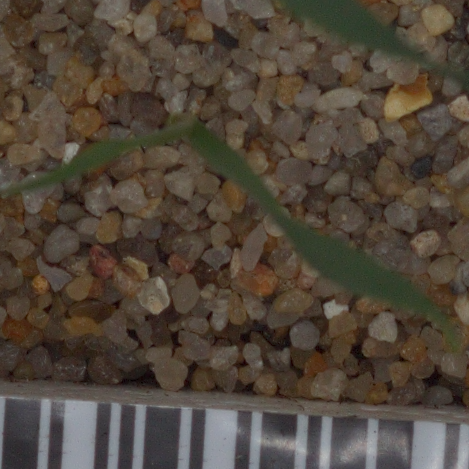
Label: common_wheat